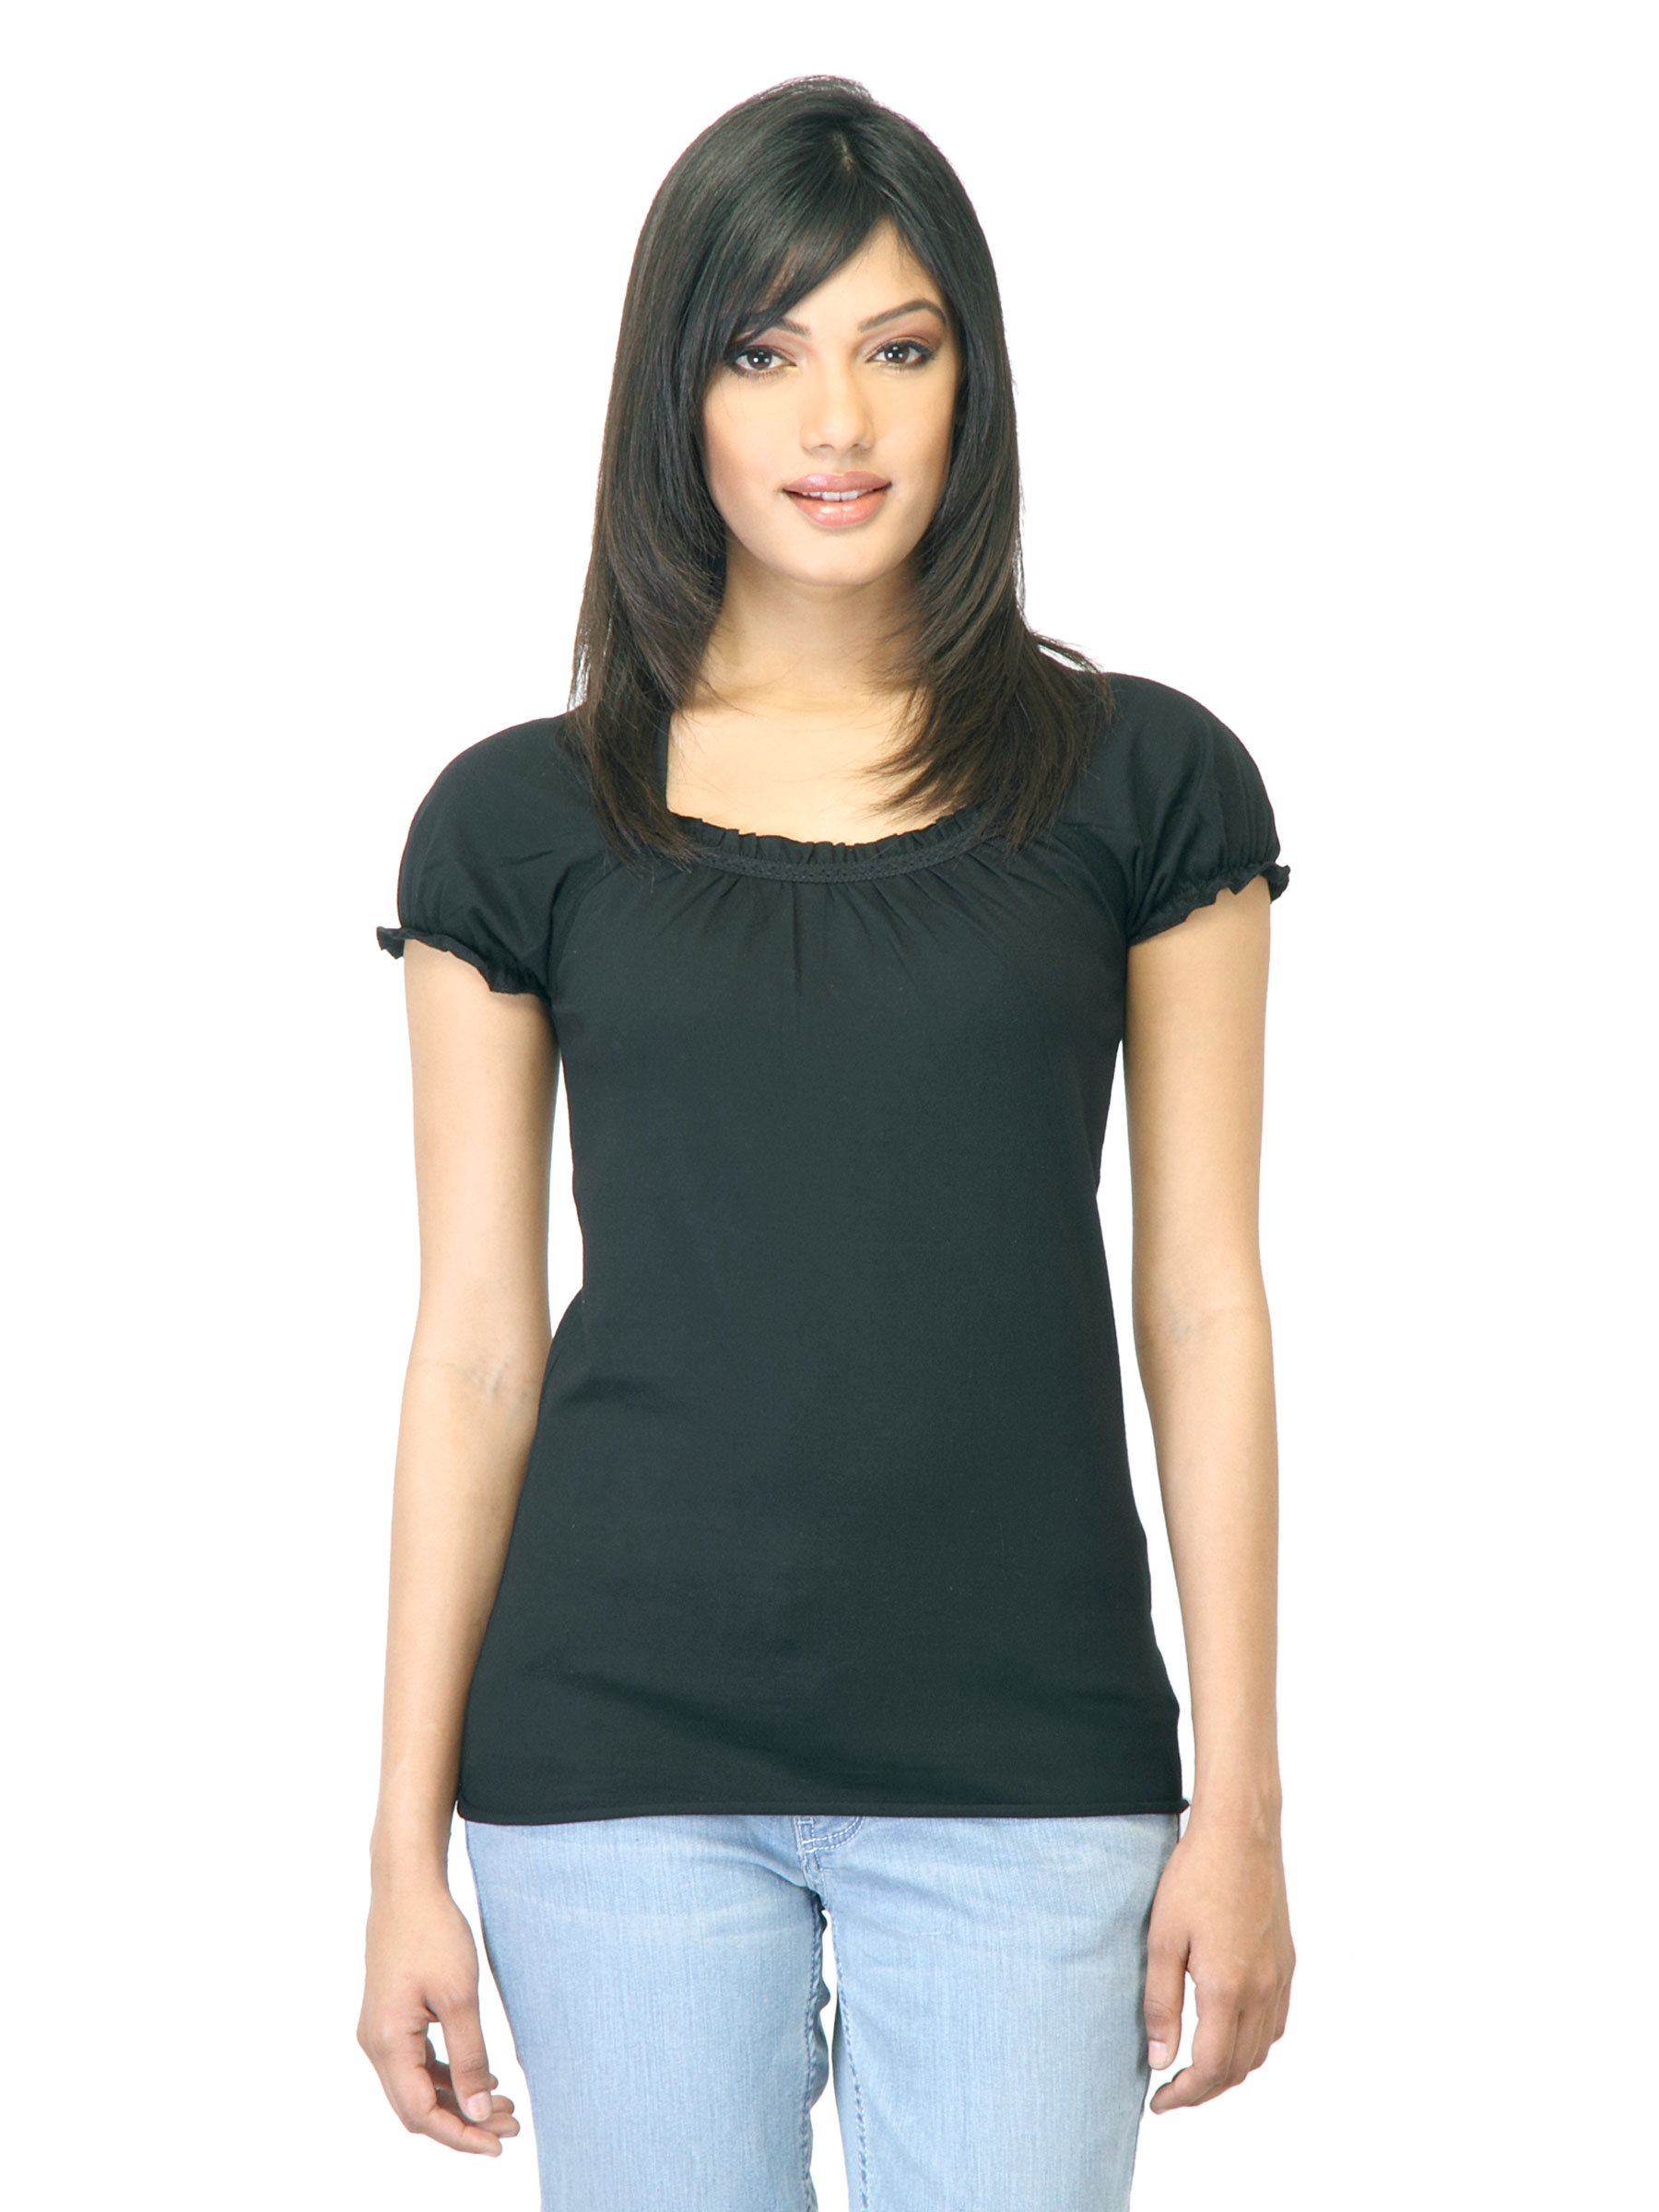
Jealous 21 Women Black Top
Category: Apparel / Topwear / Tops
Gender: Women
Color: Black
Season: Summer 2012
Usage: Casual